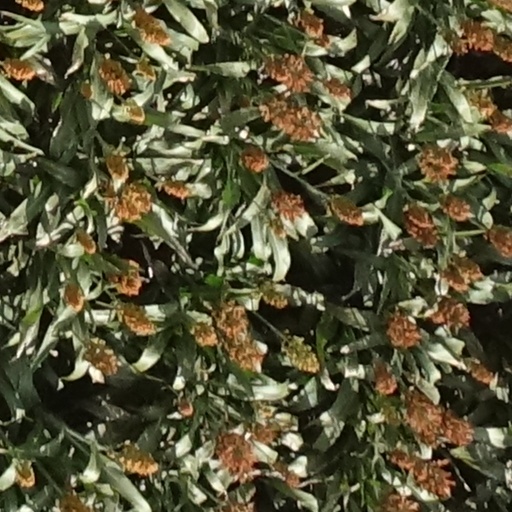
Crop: sorghum